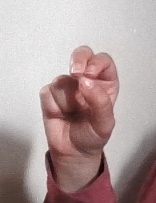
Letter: gaaf